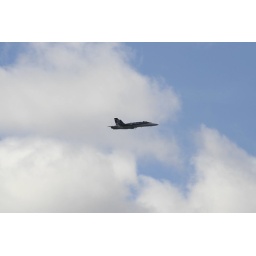
FA-18 Hornet flying over the Swan river in Perth during the 2006 Red Bull air race.